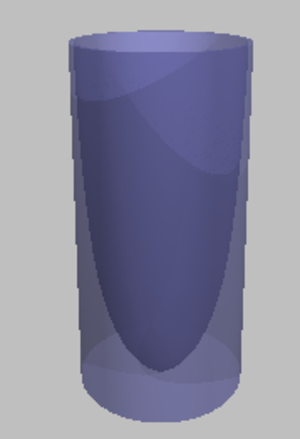
Solide de Sluse construit par rotation d'une cissoide autour de l'axe Oy - Solide de volume fini contenant un volume infini.
La cissoïde de Dioclès est une courbe construite par Dioclès au IIᵉ siècle av. J.-C., dans le but de résoudre graphiquement le problème de la duplication du cube. Elle fut étudiée plus complètement au XVIIᵉ siècle par Fermat, Huygens et Sluse.